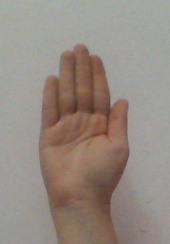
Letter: seen